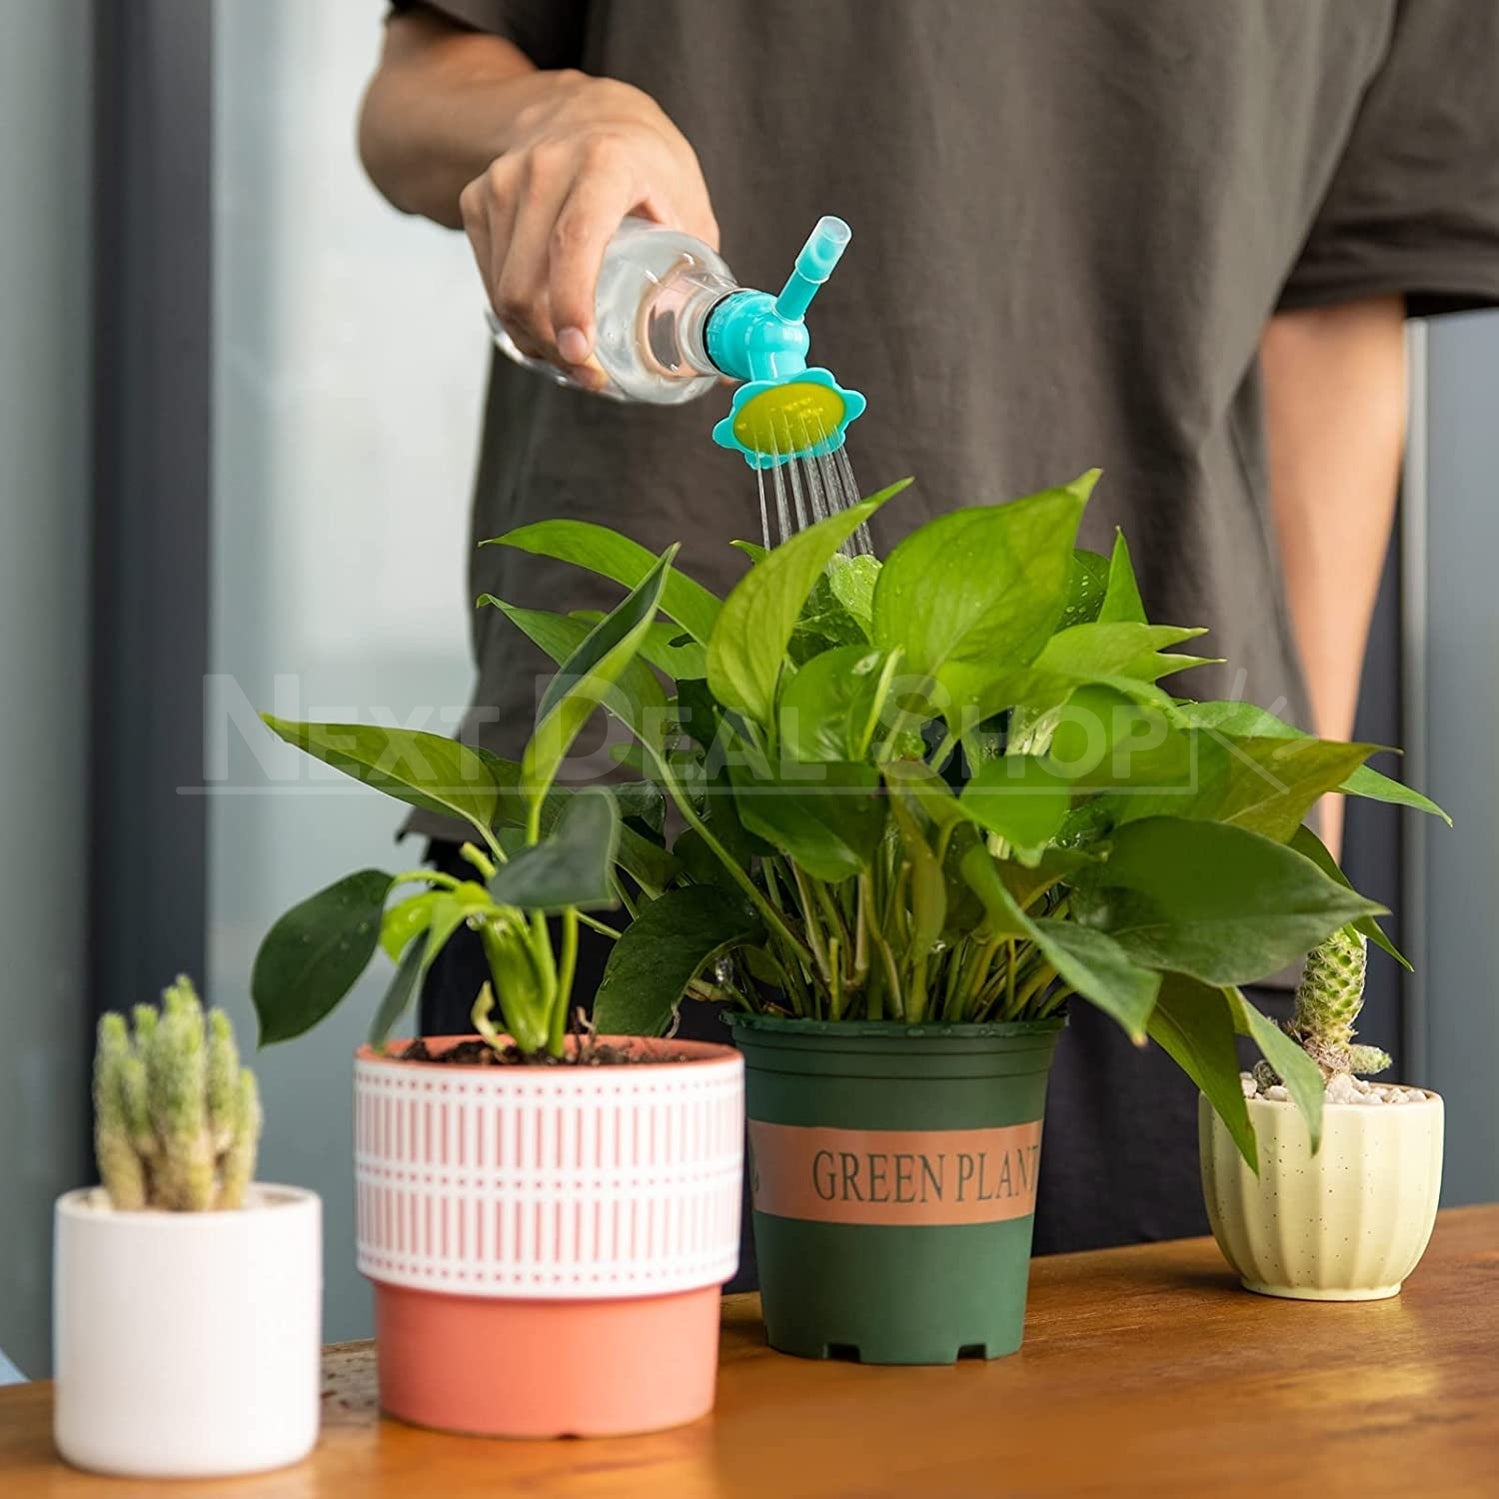
Dual Head Bottle Cap Sprinkler - Great for Small Spaces and House Plants
Description: Turn an empty bottle into a practical watering device with this dual head bottle cap sprinkler! It works well as a simple watering bottle and is fully sufficient to care about your houseplants. Main Features: Made from sturdy PP material Dual head watering spout design Cap inside diameter: 2.8cm/1.1inch, suitable for most beverage bottles Easy to use: just screw it onto the top of a water bottle, gently squeeze the water bottle to make it rain! Specification: Product Size 9.6 x 6.9 x 6 cm / 3.7 x 2.7 x 2.3 inches Product Weight 10g Package Component 1 x Dual Head Bottle Cap Sprinkler
Brand: Next Deal Shop
Category: Home & Garden > Lawn & Garden > Watering & Irrigation > Watering Can Accessories > Spout Extensions